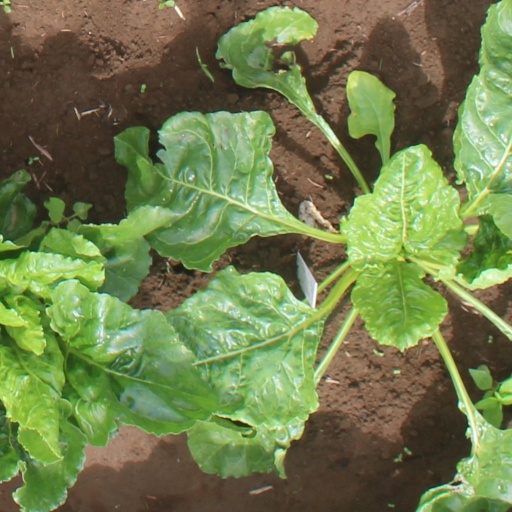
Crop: sugar beet